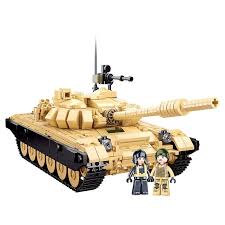
Label: Tank